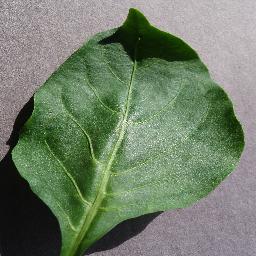
Label: Pepper,_bell___healthy